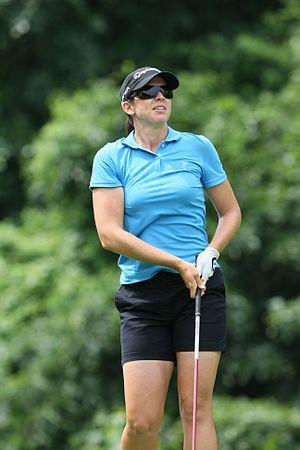
Nicole Castrale, née Nicole Dalkas le 24 mars 1979 à Glendale, Californie, est une golfeuse américaine